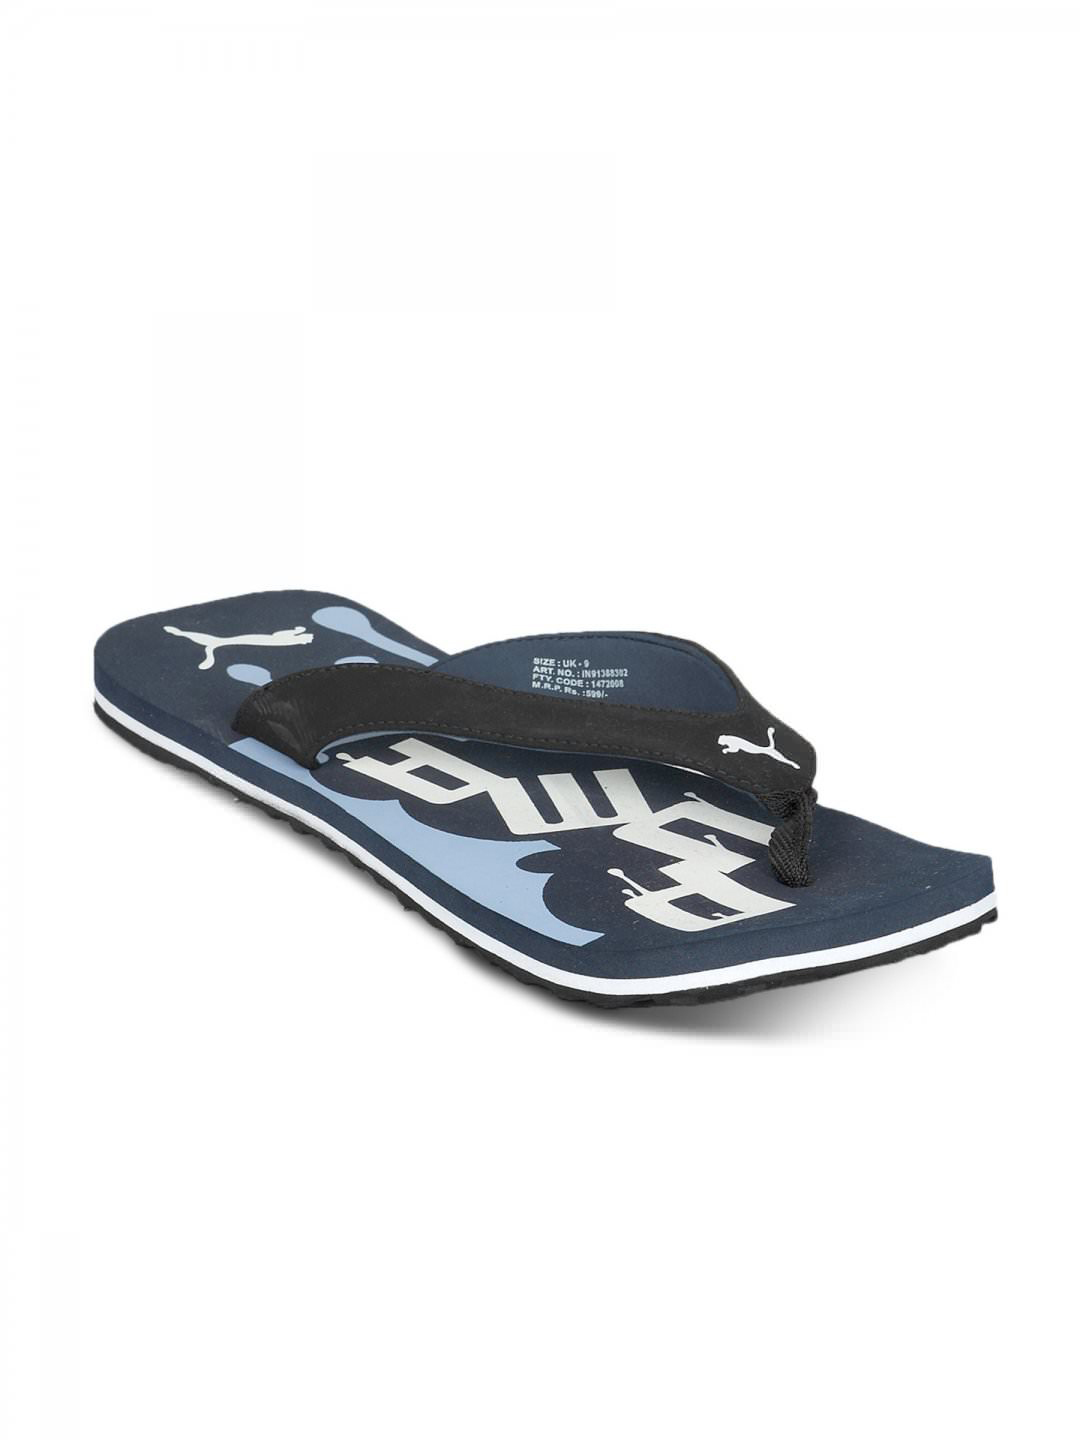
Puma Men's Splash Navy Blue Flip Flop
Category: Footwear / Flip Flops / Flip Flops
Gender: Men
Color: Blue
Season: Summer 2011
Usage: Casual